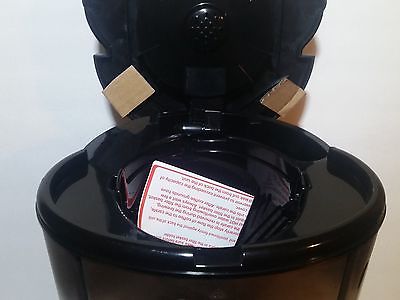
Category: coffee maker